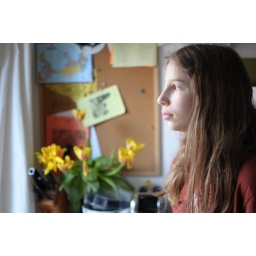
profile of a girl in the kitchen